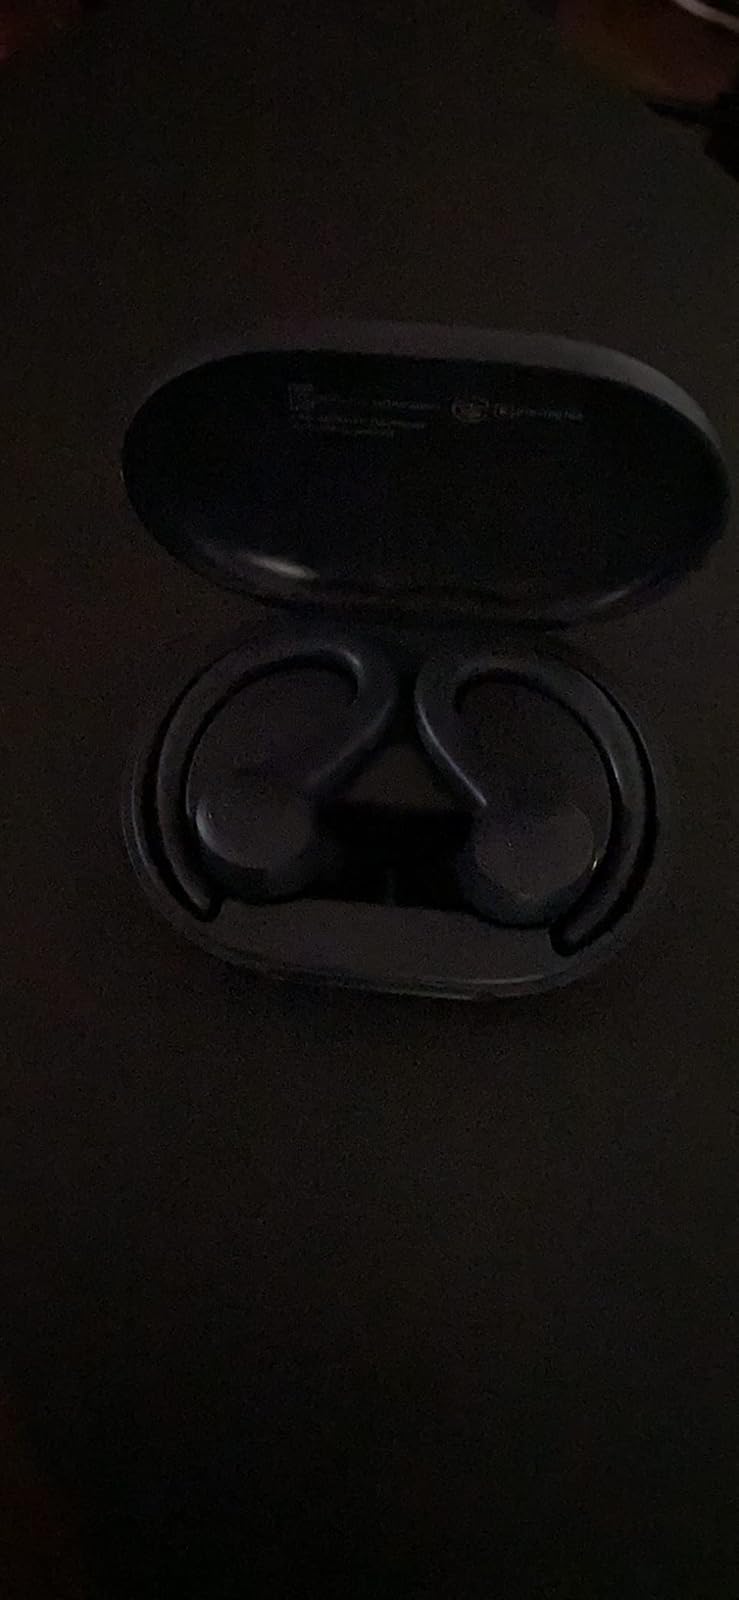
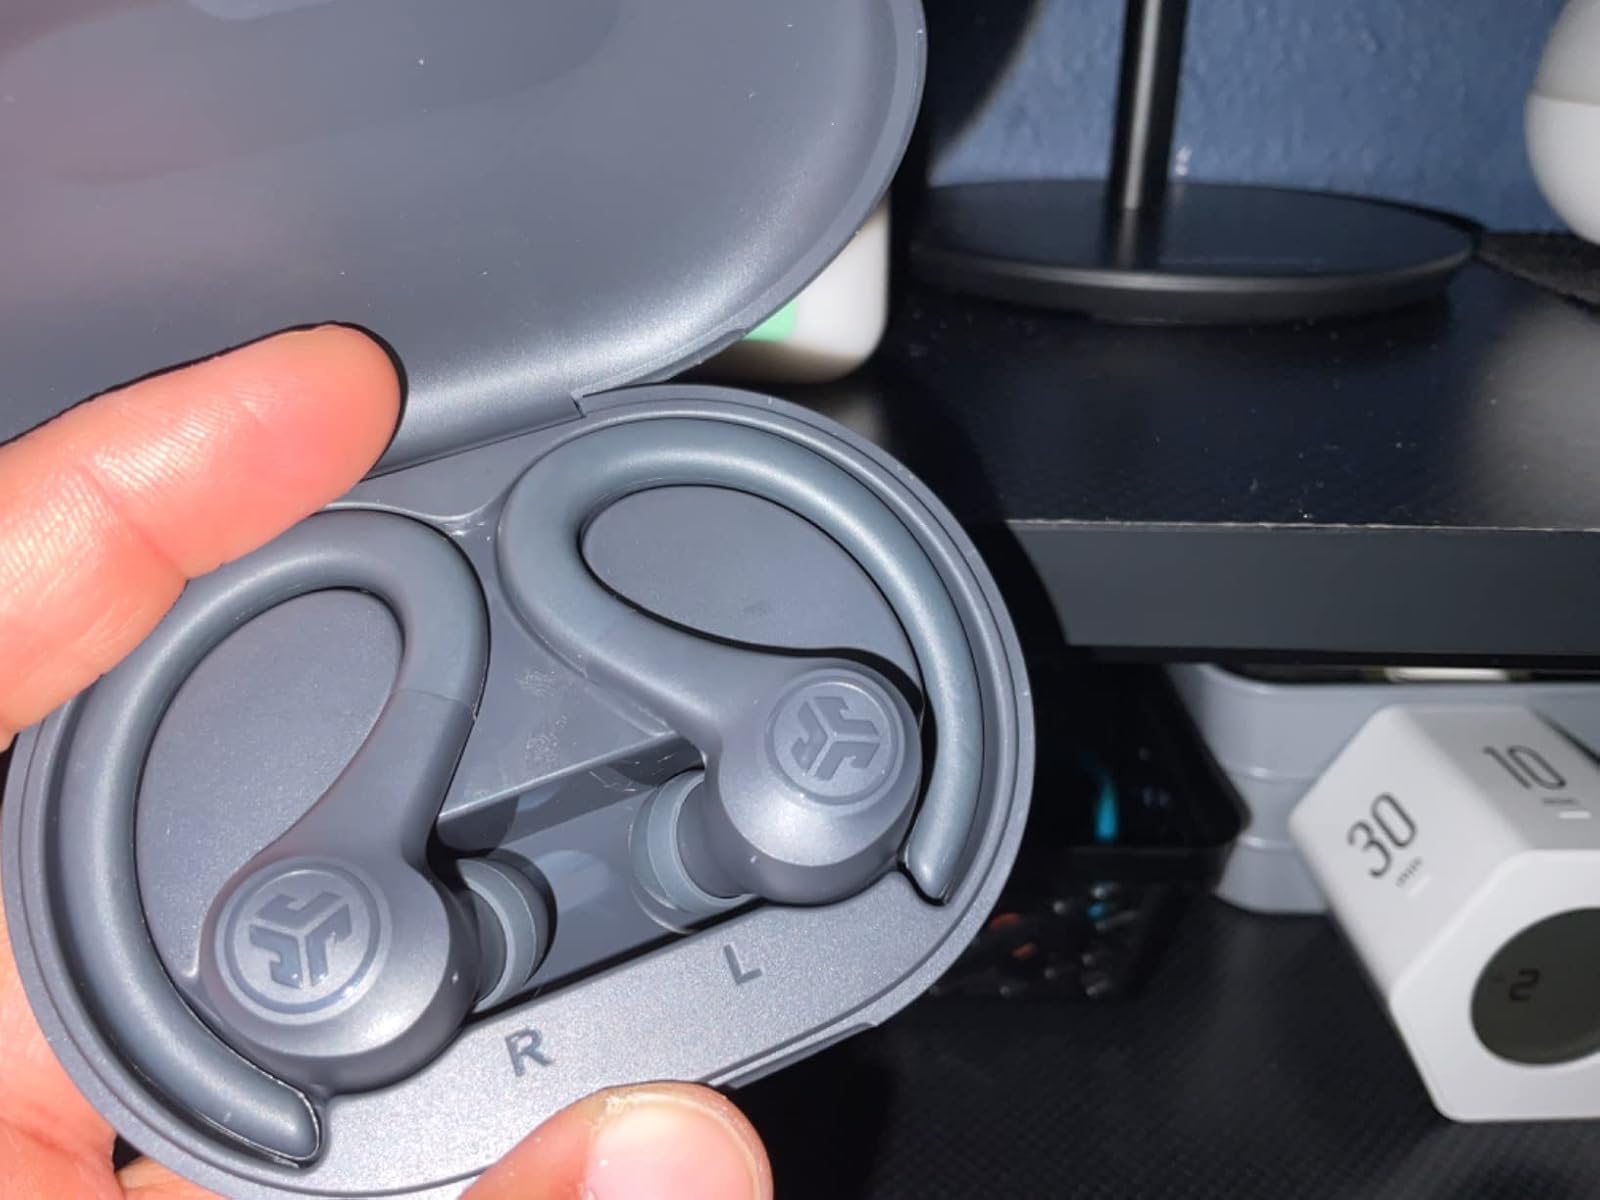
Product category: earbuds
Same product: yes